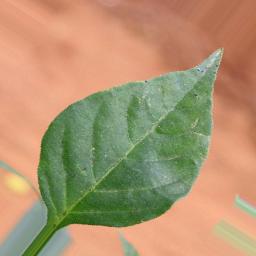
Label: healthy